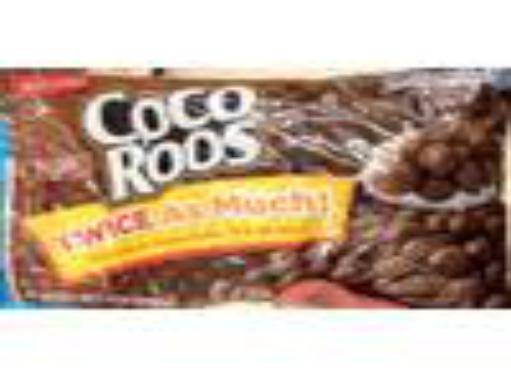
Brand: Coco Roos
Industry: Food